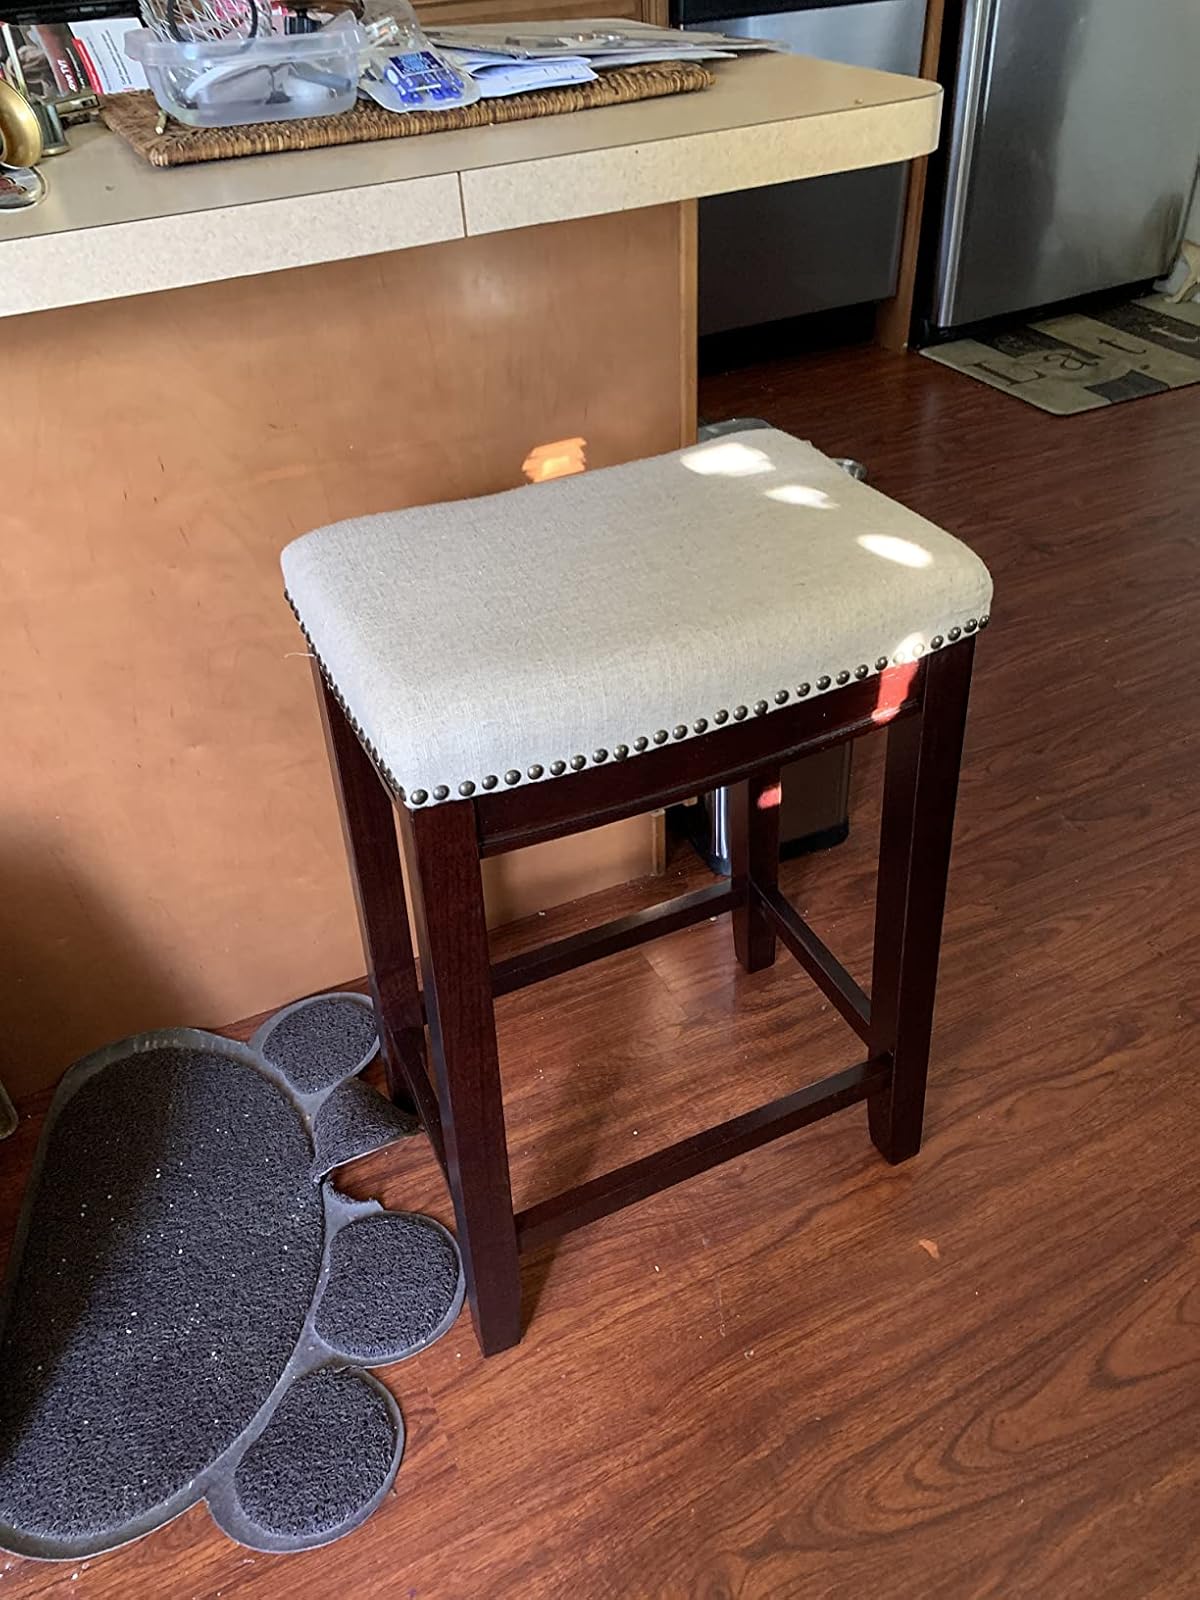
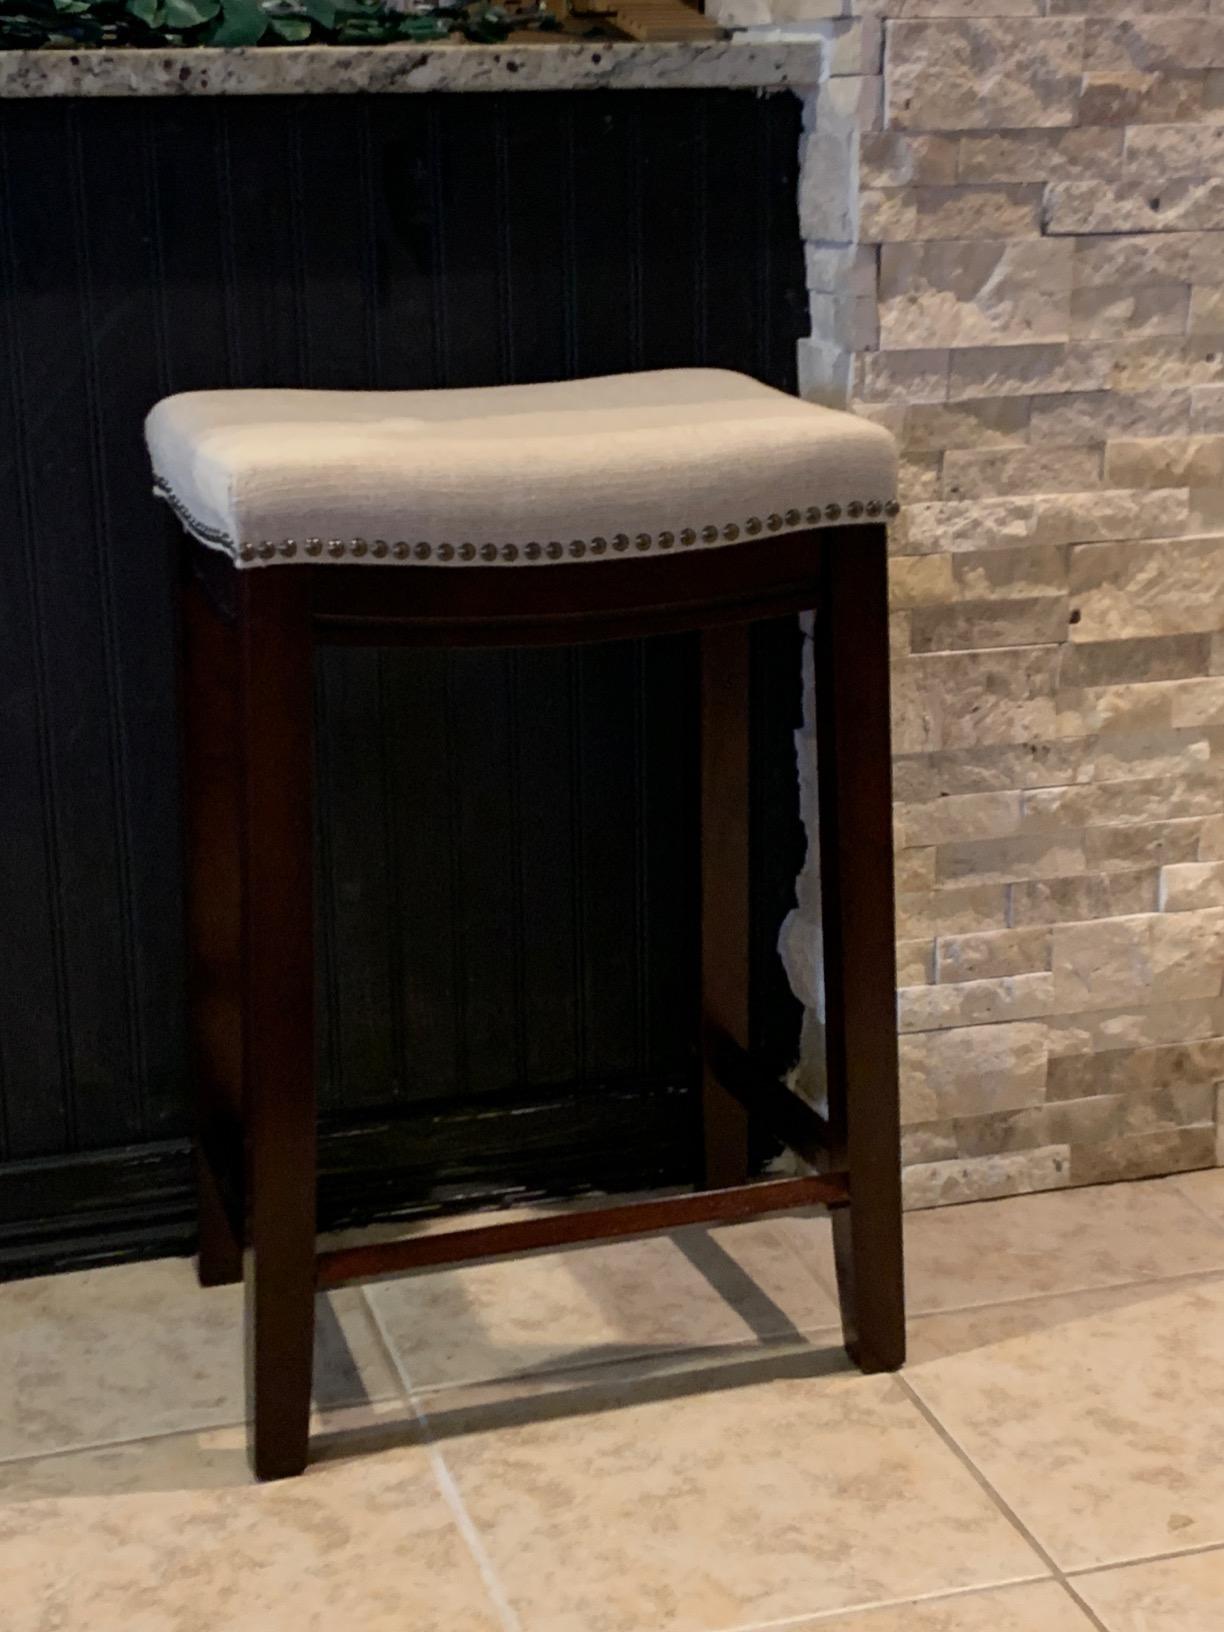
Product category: stool
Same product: yes